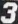
Number: 3